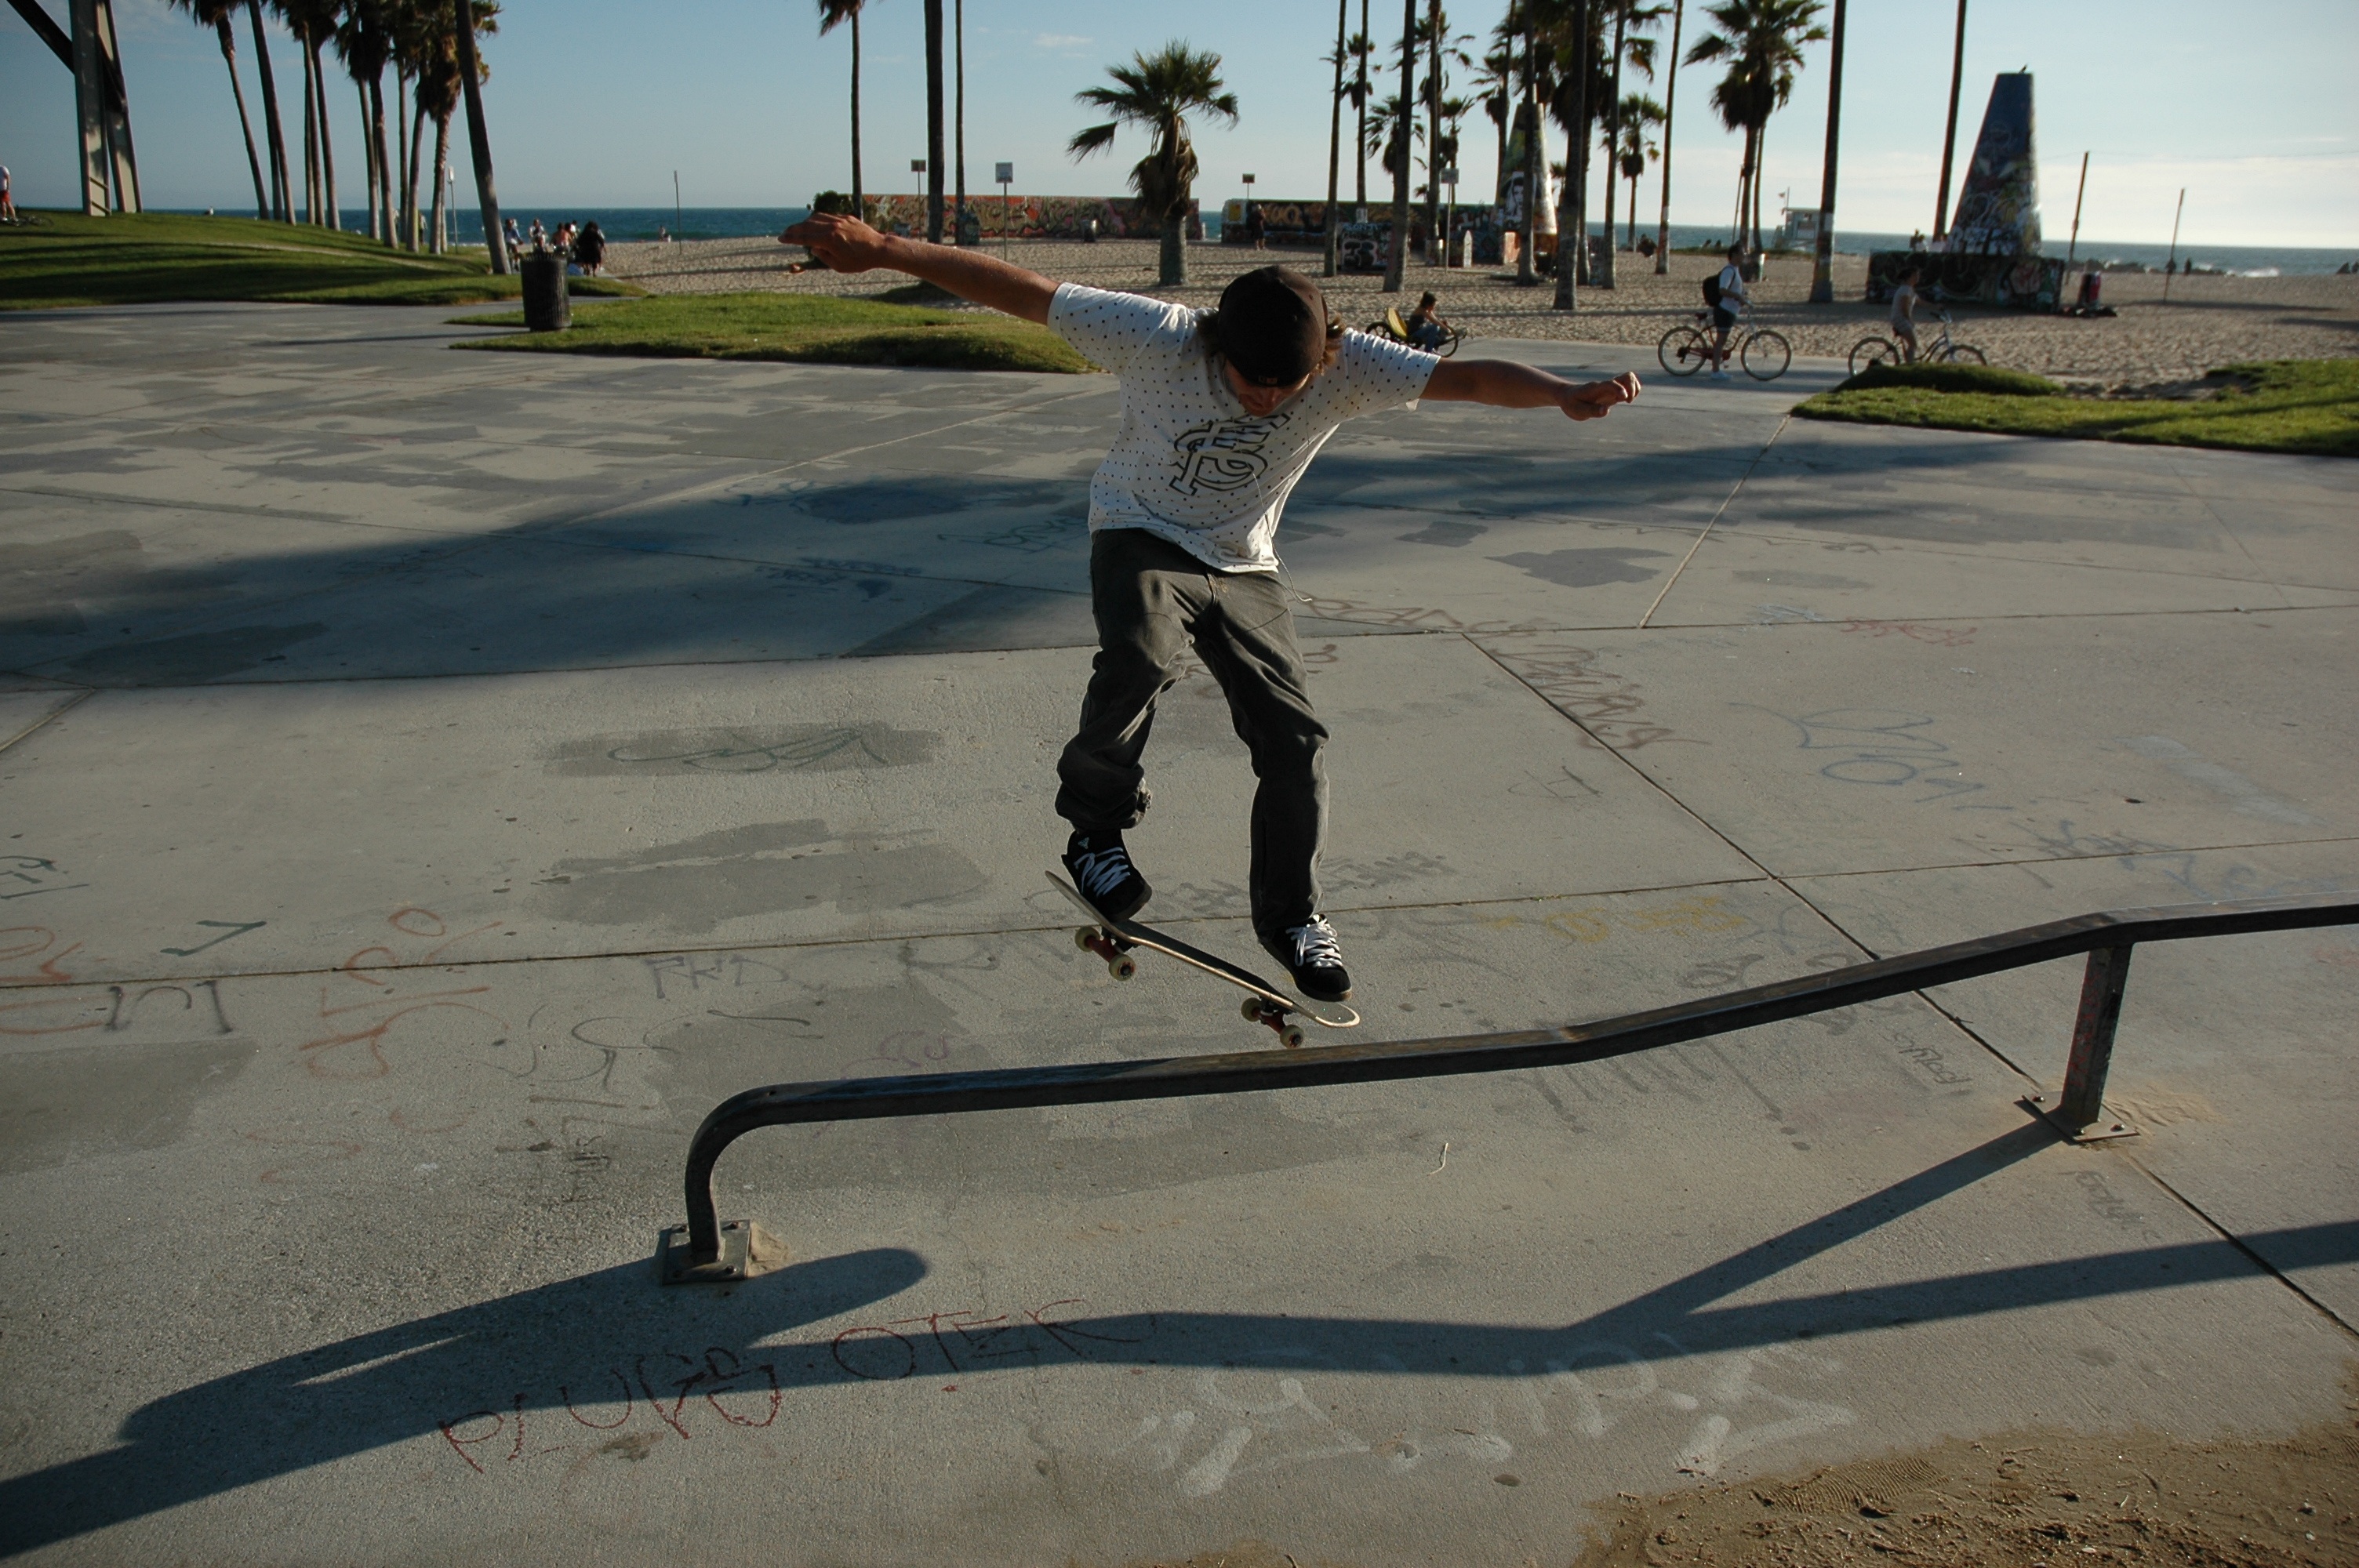
skateboard, skate, skateboarding, recreation, extreme sport, sports equipment, longboard, sports, outdoor recreation, skateboarding equipment and supplies, boardsport